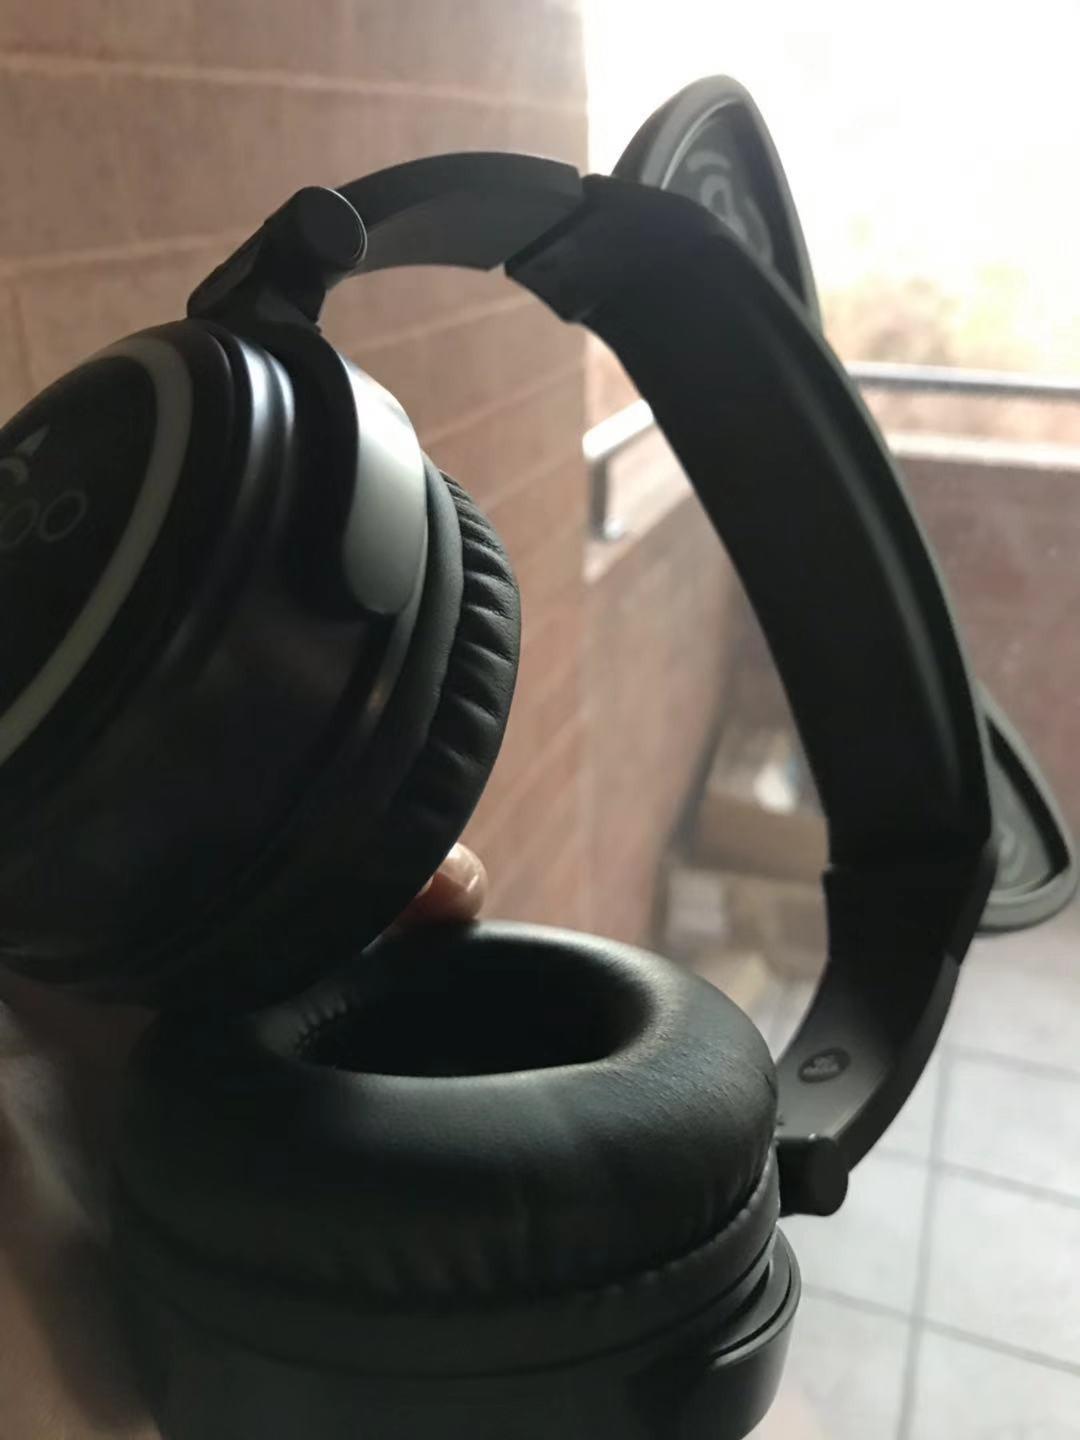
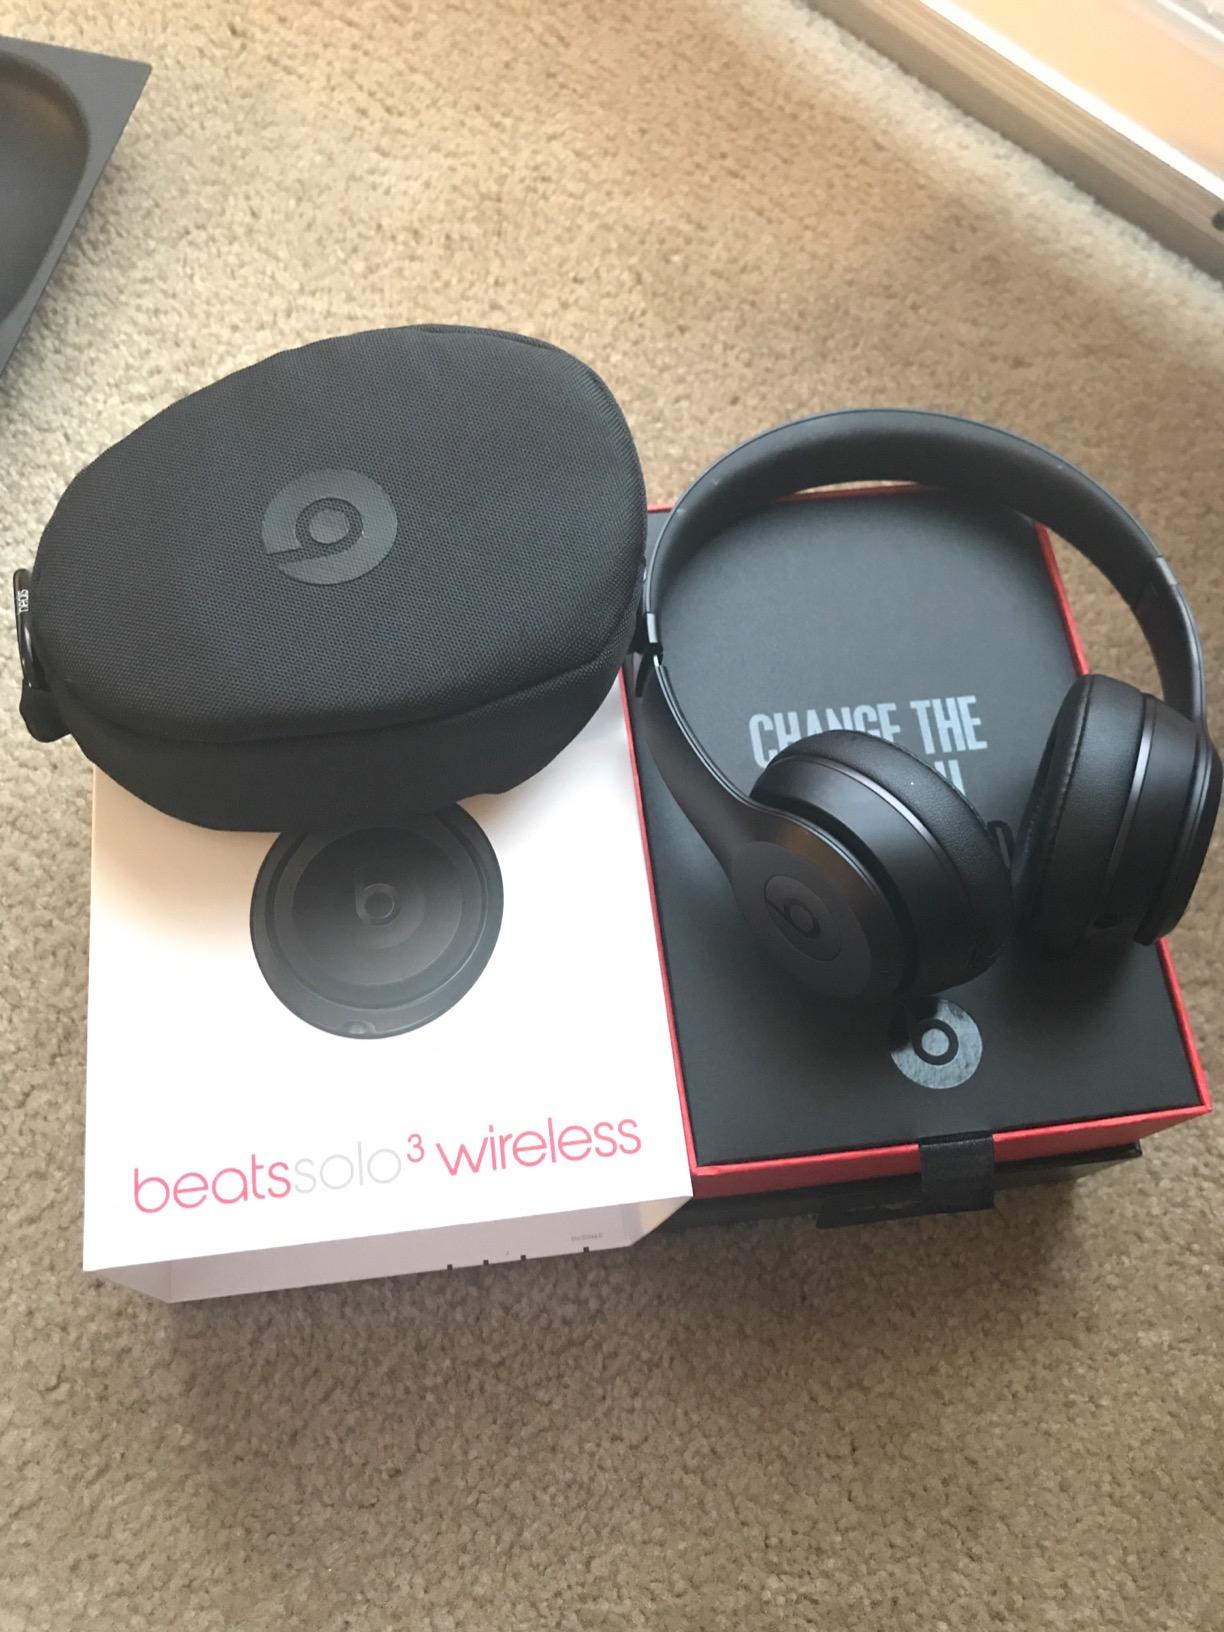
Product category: headphones
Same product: no